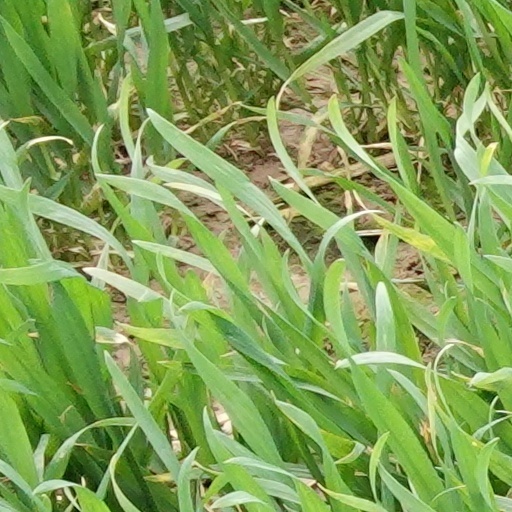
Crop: wheat